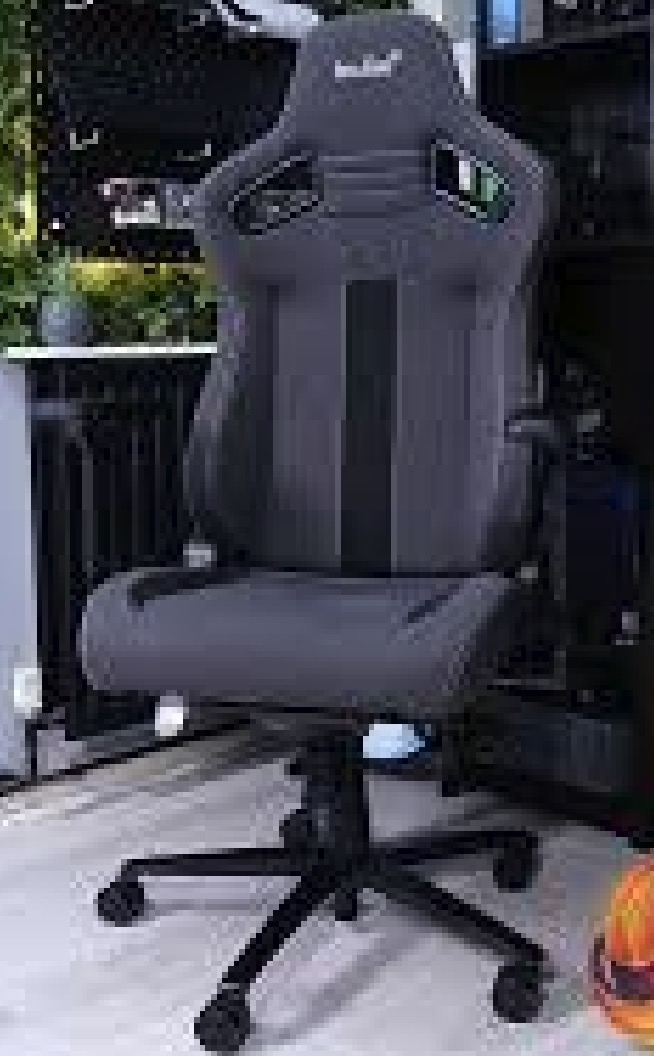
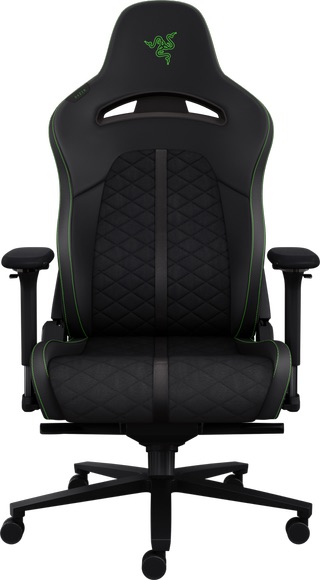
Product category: items_chair
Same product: no